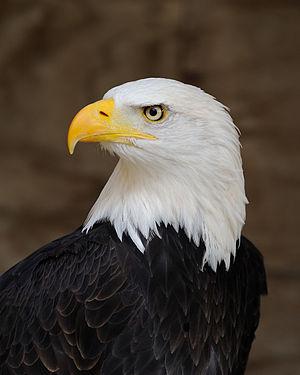
Un Pygargue à tête blanche (Haliaeetus leucocephalus). Taqbaylit: Haliaeetus leucocephalus naɣ s isem is amsun... Igider Agellad.
Le Pygargue à tête blanche est une espèce de rapaces qui vit en Amérique du Nord. Malgré son nom anglais de Bald Eagle ou sa dénomination populaire d'« aigle à tête blanche », il ne s'agit pas d'un aigle du genre Aquila mais d'un pygargue du genre Haliaeetus : il s'en distingue par son régime alimentaire, essentiellement composé de poissons, mais aussi par son bec massif et par le fait que ses pattes ne sont pas recouvertes de plumes jusqu'aux serres, l'un des caractères propres aux vrais aigles. Alors que l'aigle vit dans les massifs forestiers et les montagnes, le pygargue préfère les lacs, les rivières et les zones côtières, où il peut trouver sa nourriture. À ce titre, il est parfois nommé « aigle de mer » ou « aigle pêcheur » américain. Subdivisé en deux sous-espèces, il se rencontre sur presque toute la superficie de l'Amérique du Nord, de l'Alaska au nord jusqu'au Mexique au sud tant sur la côte Atlantique que Pacifique. Emblème national des États-Unis, l'espèce a été un temps menacée dans ce pays au XXᵉ siècle.